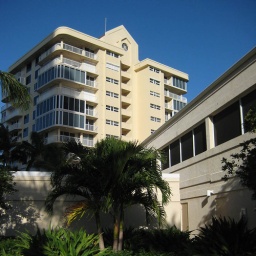
the beach house over the garage